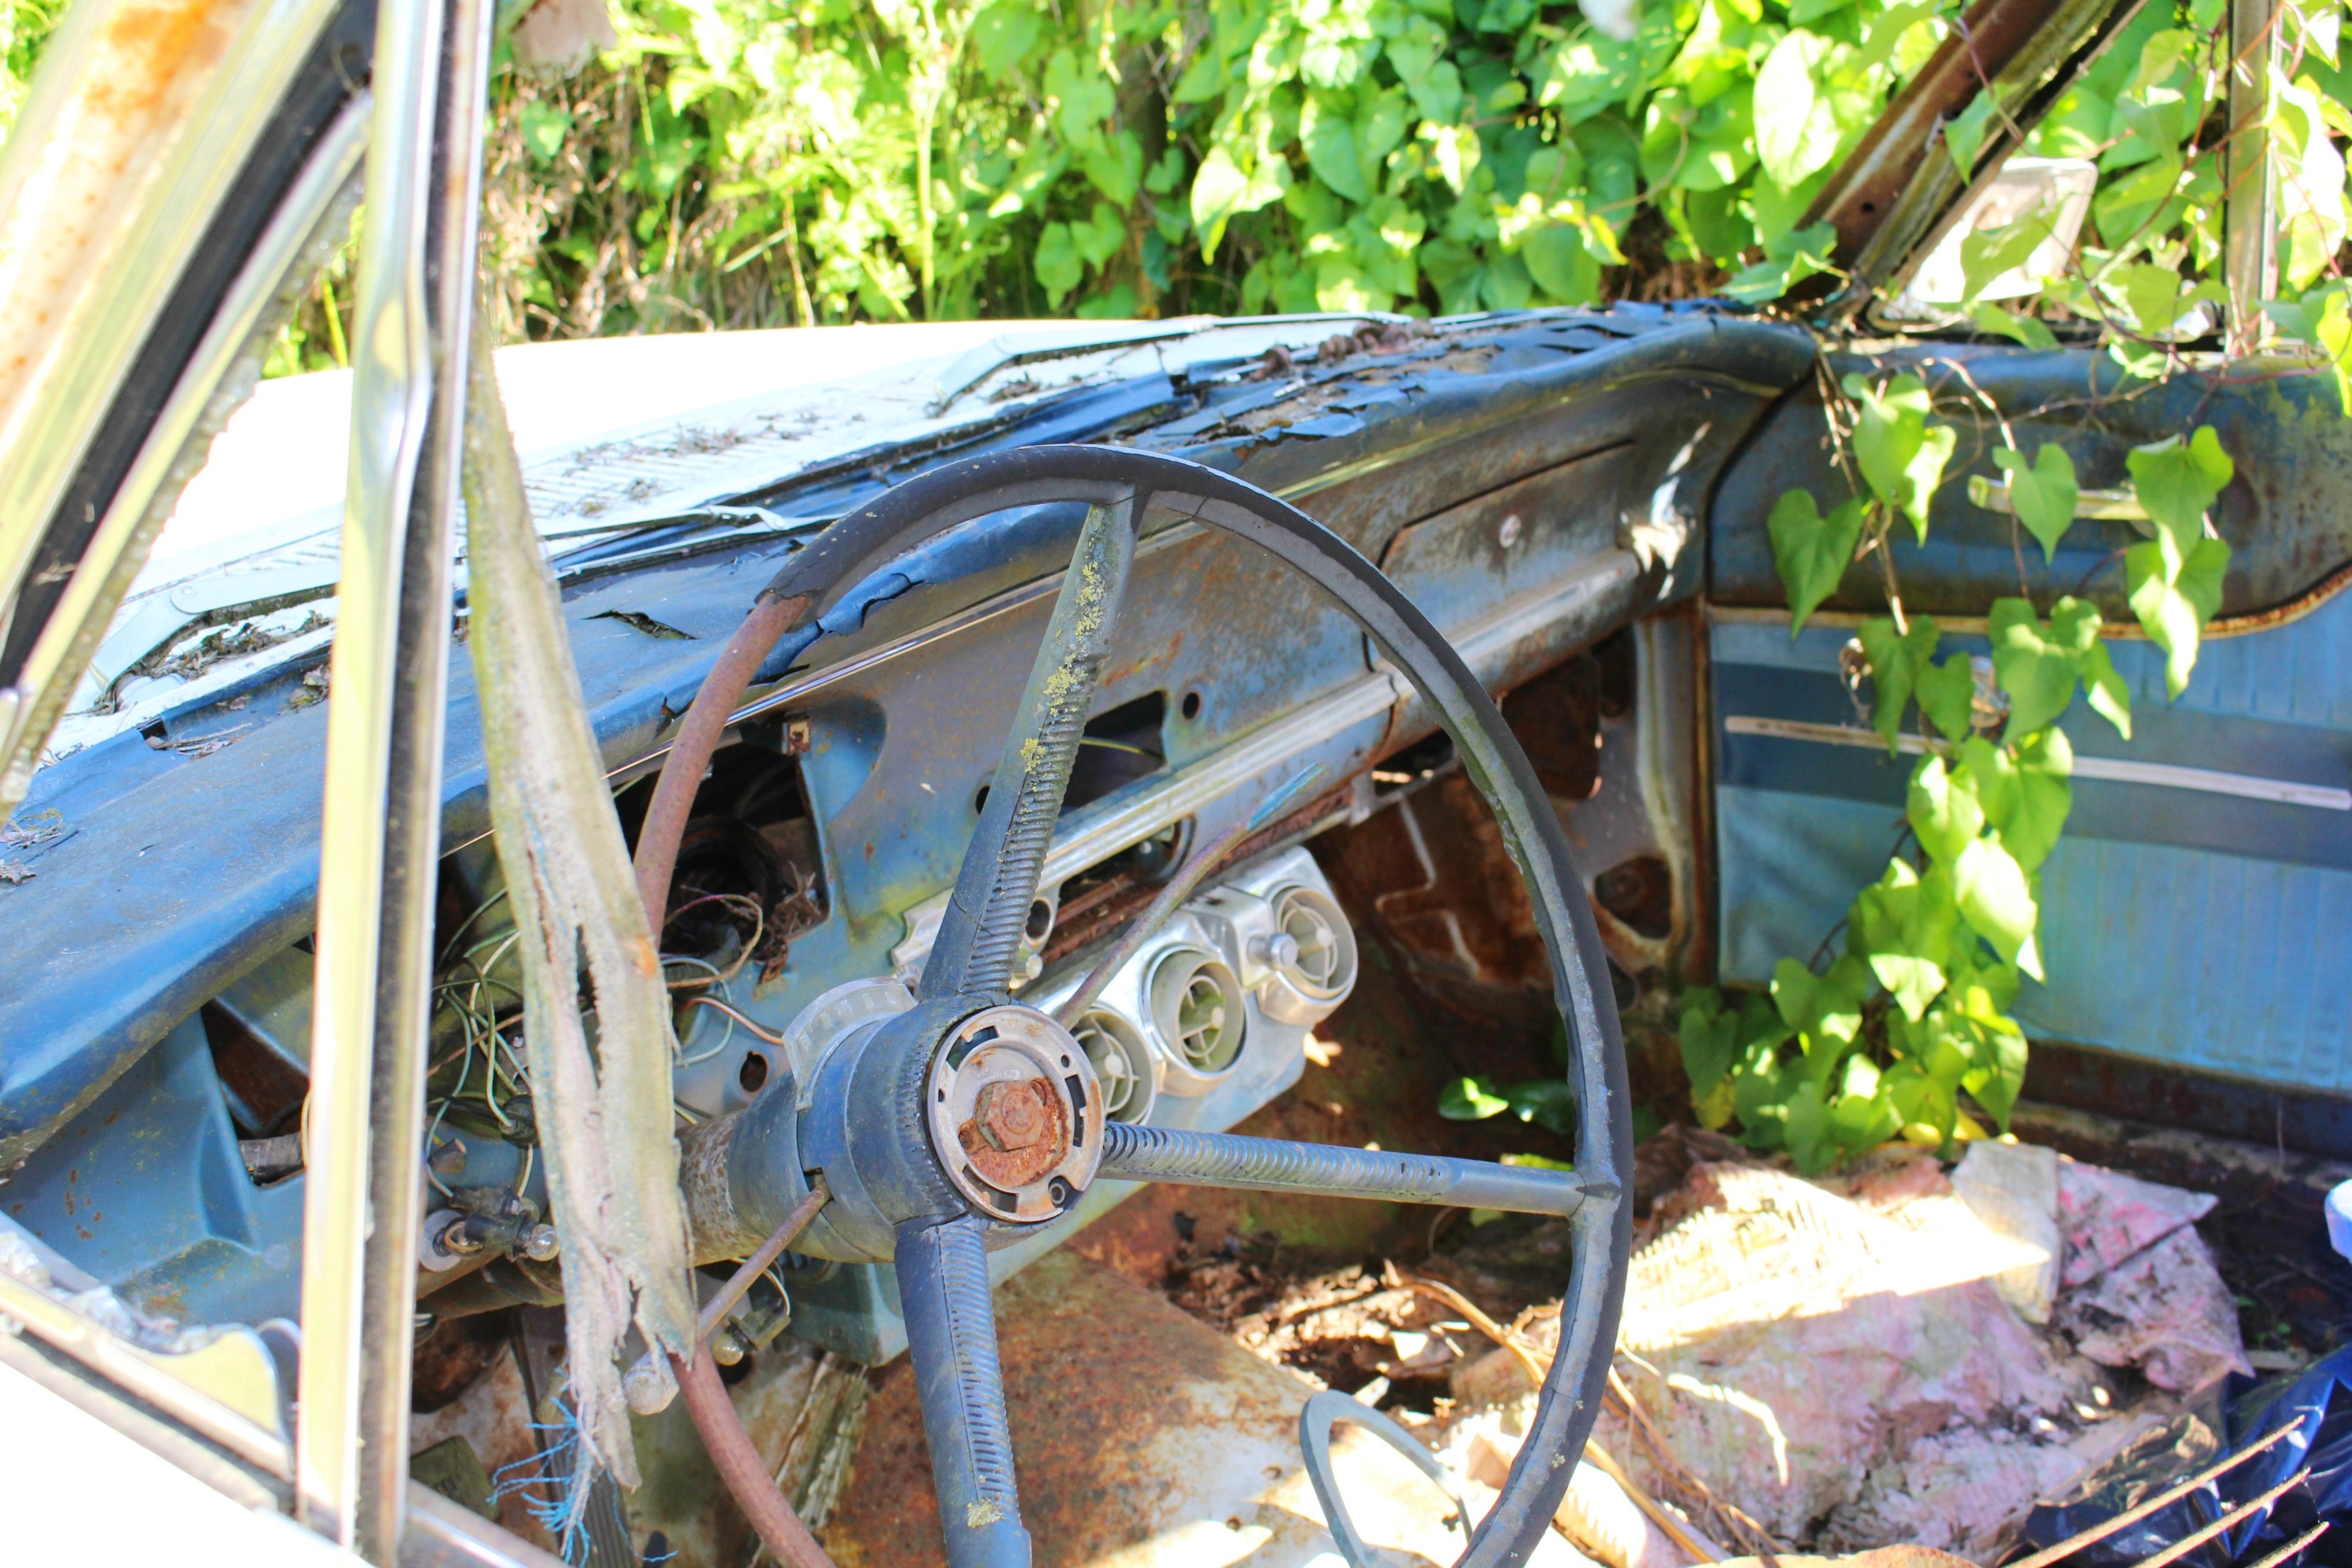
nature, car, wheel, old, rust, vehicle, metal, abandoned, memory, decay, erosion, weathered, aging, rusted, aged, rusting, decline, automobile make, automotive exterior